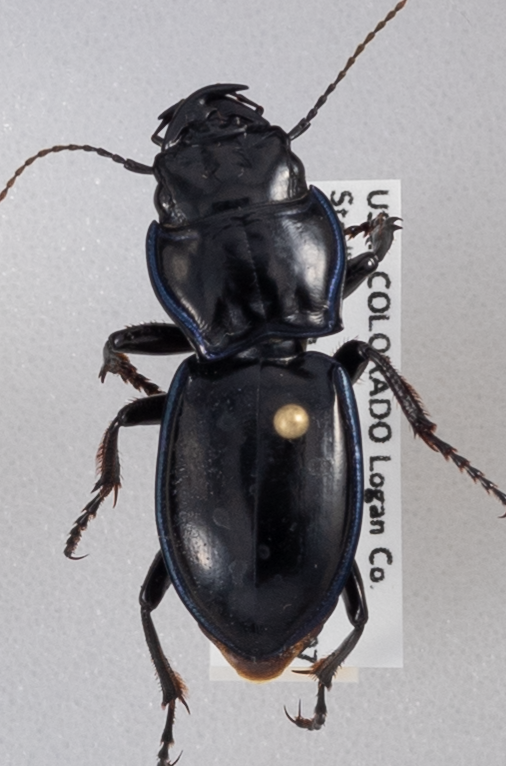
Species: Pasimachus elongatus
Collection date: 2020-08-26 04:00:00
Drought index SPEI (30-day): -1.852
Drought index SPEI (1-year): -1.45
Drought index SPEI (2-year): -1.01